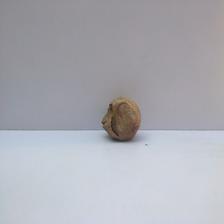
Size: Spoiled